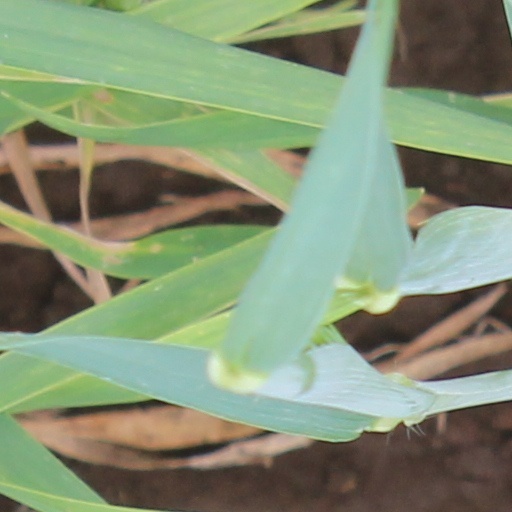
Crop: wheat